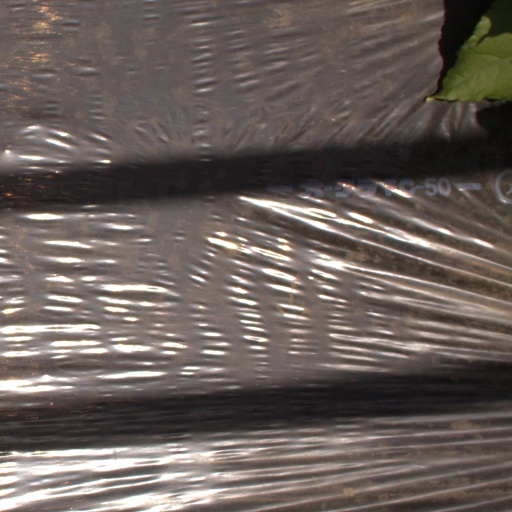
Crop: Jerusalem artichoke